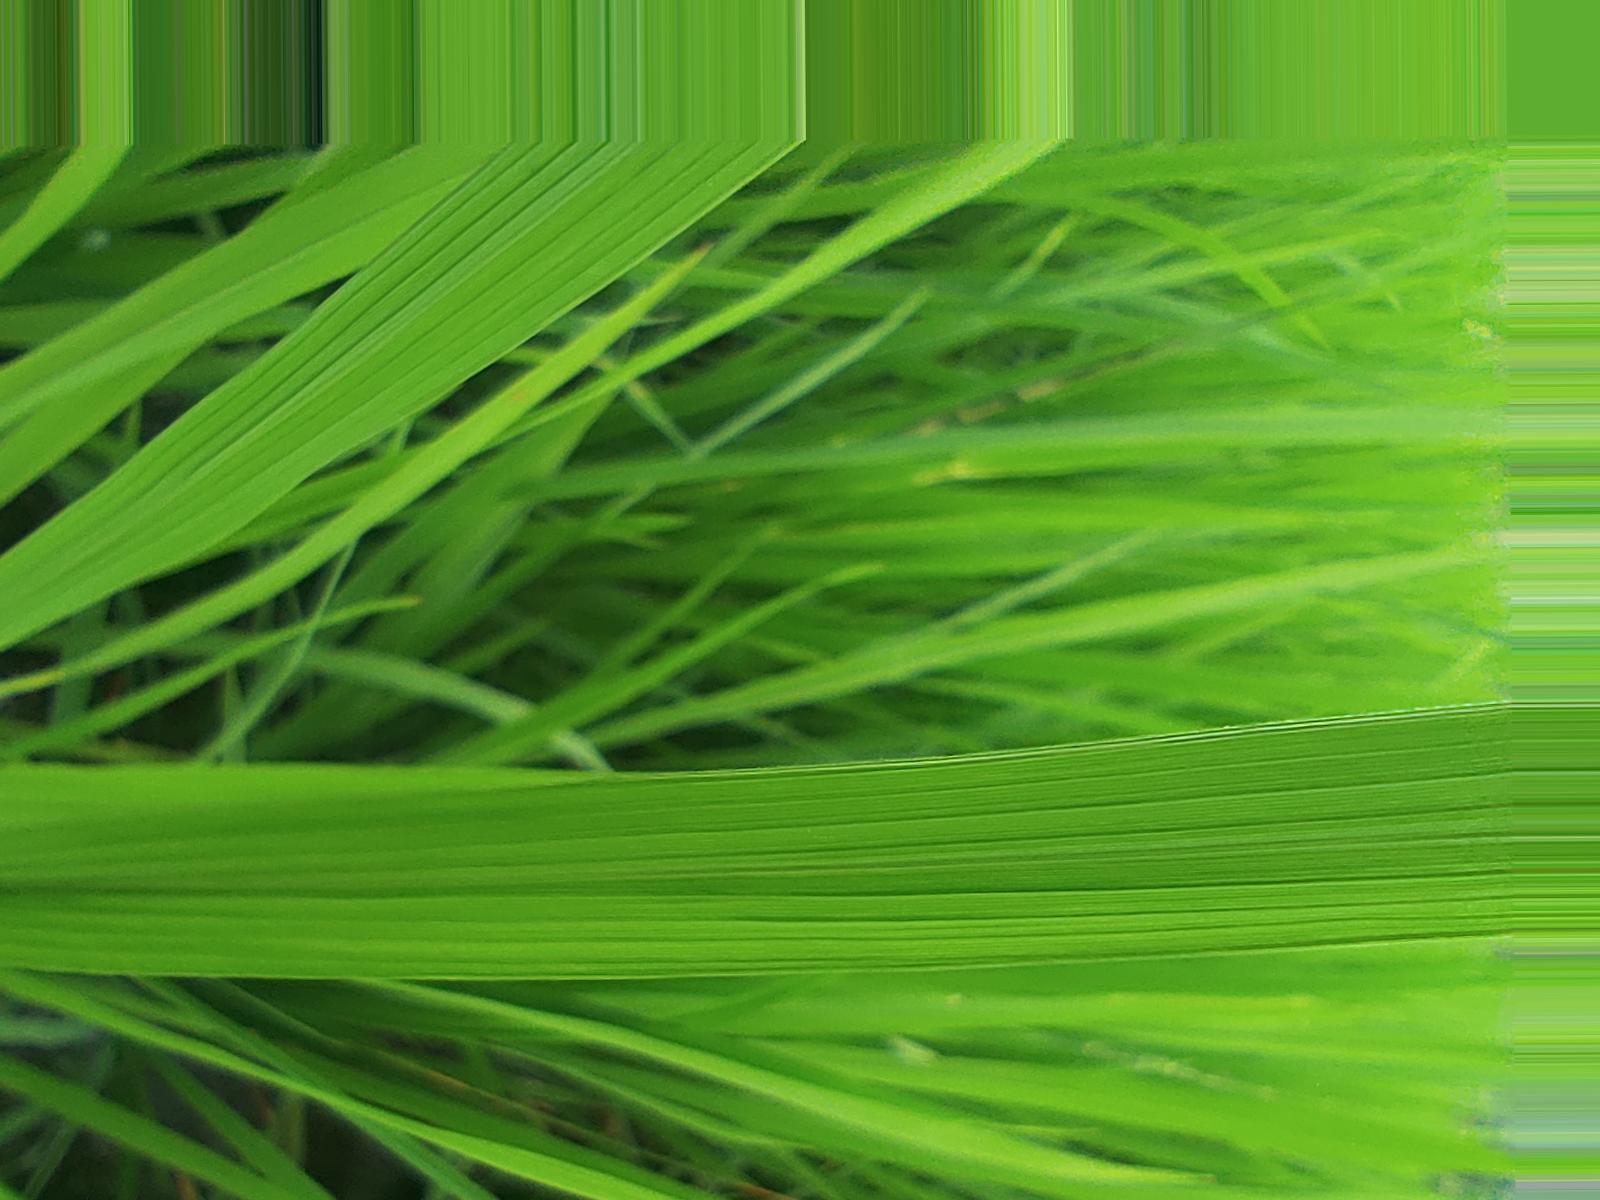
Nhãn: Healthy